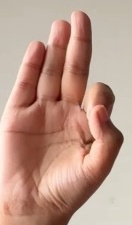
ASL sign: F